Ideas of Ghulam Ahmed Perwez

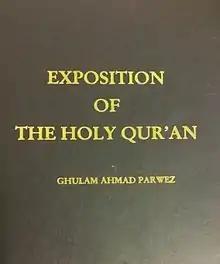
The cover for Parwez's Exposition of the Holy Quran

Ghulam Ahmed Perwez's ideas focused on systematically interpreting Quranic themes, and Muhammad Iqbal’s writings in the light of Islamic Reform with an aim to reorganize society on a Quranic basis. According to Parwez, the original purpose of Islam, is to free humanity from the oppressive rule of man-made systems of control. These man-made systems include Theocracy and Secular Democracy, both of which, are in contradiction to Quranic principles. A Quranic model of government will give the final authority to God Himself. Such a government allows only those laws which are within the bounds of Quran, and actively promotes Quranic principles. He elaborated on the definition of many Quranic principles, such as that of Zakat, which he defined as universal welfare. He also emphasized the importance of unity for Muslims: ""the Qur’an is naturally opposed to sectarianism in deen and factionalism in politics. Sects and factions breed strife and dissension in the Ummah. According to the Qur'an, sectarianism is a form of shirk.""